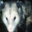
Label: possum